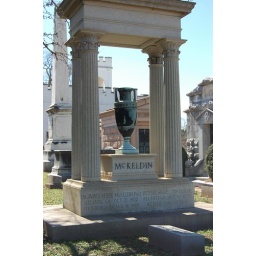
The square white building in the background is the bell tower above the visitors' center.